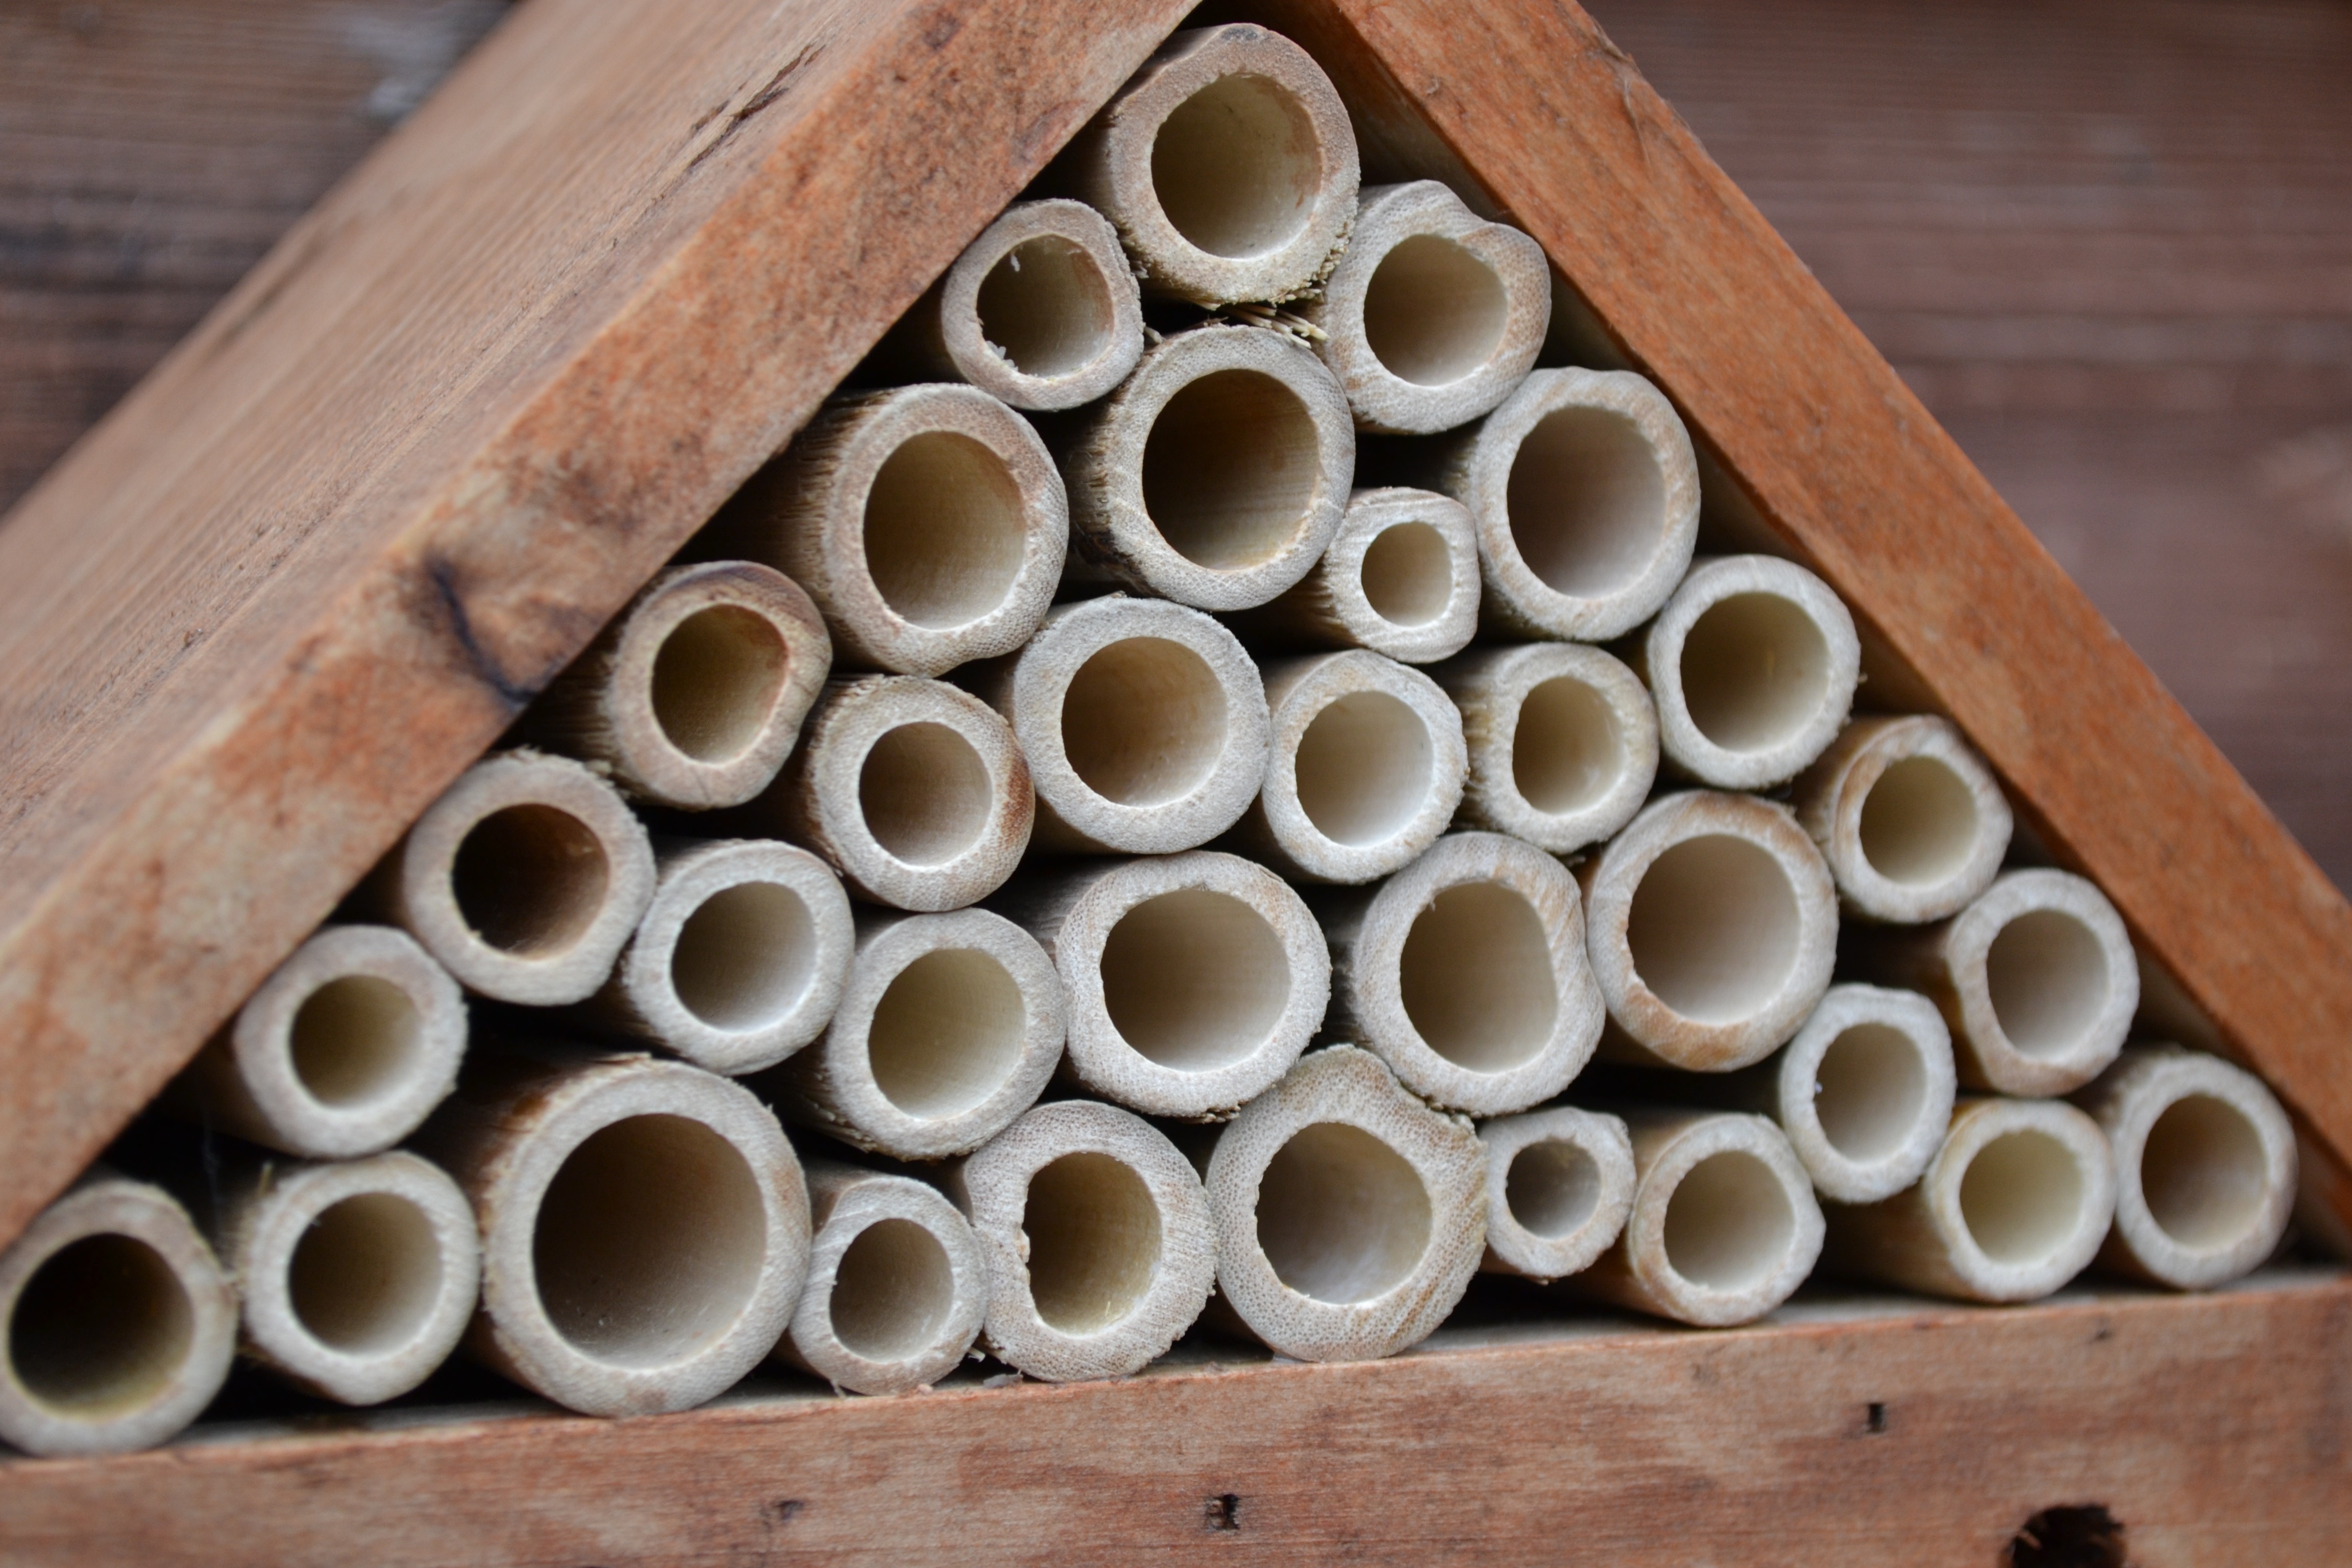
wood, house, leaf, material, bee, insects, bamboo, insect house, cutter, man made object